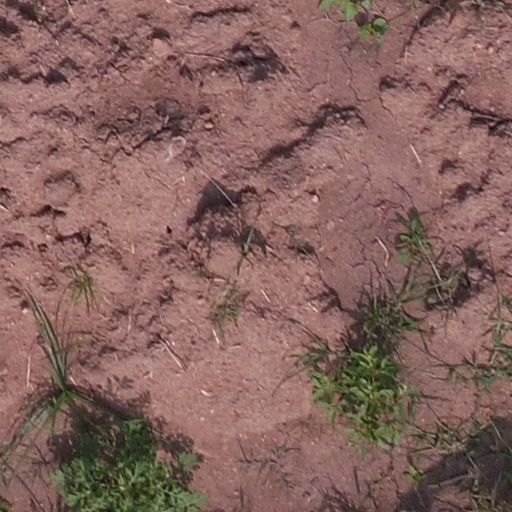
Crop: maize; corn